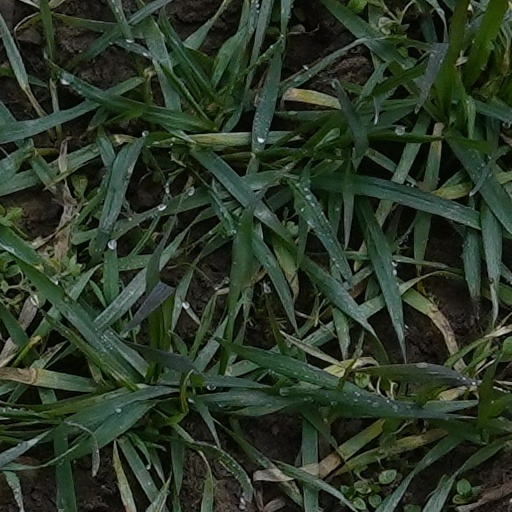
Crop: wheat